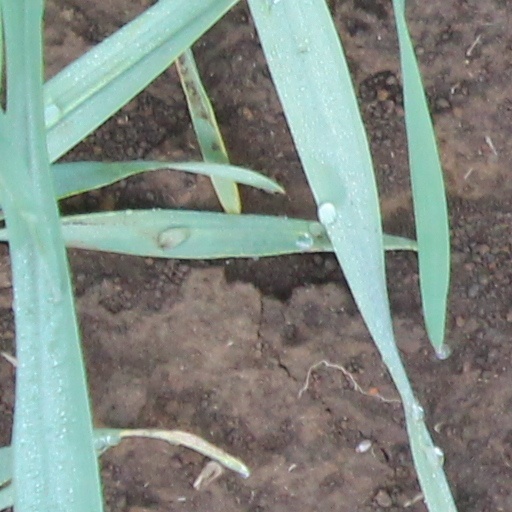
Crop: wheat